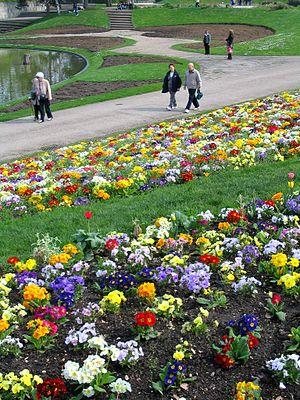
Parc floral de Paris, compositions florales
Le parc floral de Paris est un parc urbain et un jardin botanique situé dans le bois de Vincennes, dans le 12ᵉ arrondissement de Paris. Il est l'un des quatre pôles du jardin botanique de la ville de Paris avec l'arboretum de l'école Du Breuil, lui aussi dans le bois de Vincennes, ainsi que le parc de Bagatelle et le jardin des serres d'Auteuil, tous deux dans le bois de Boulogne.